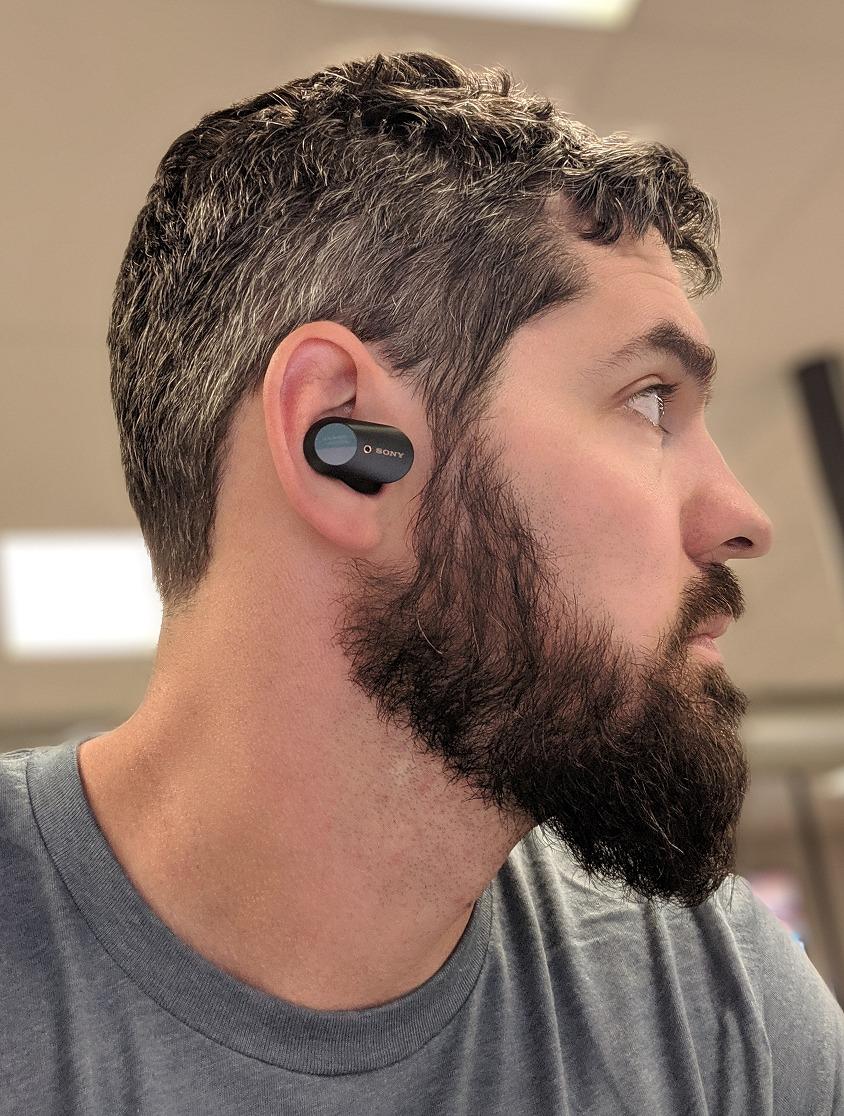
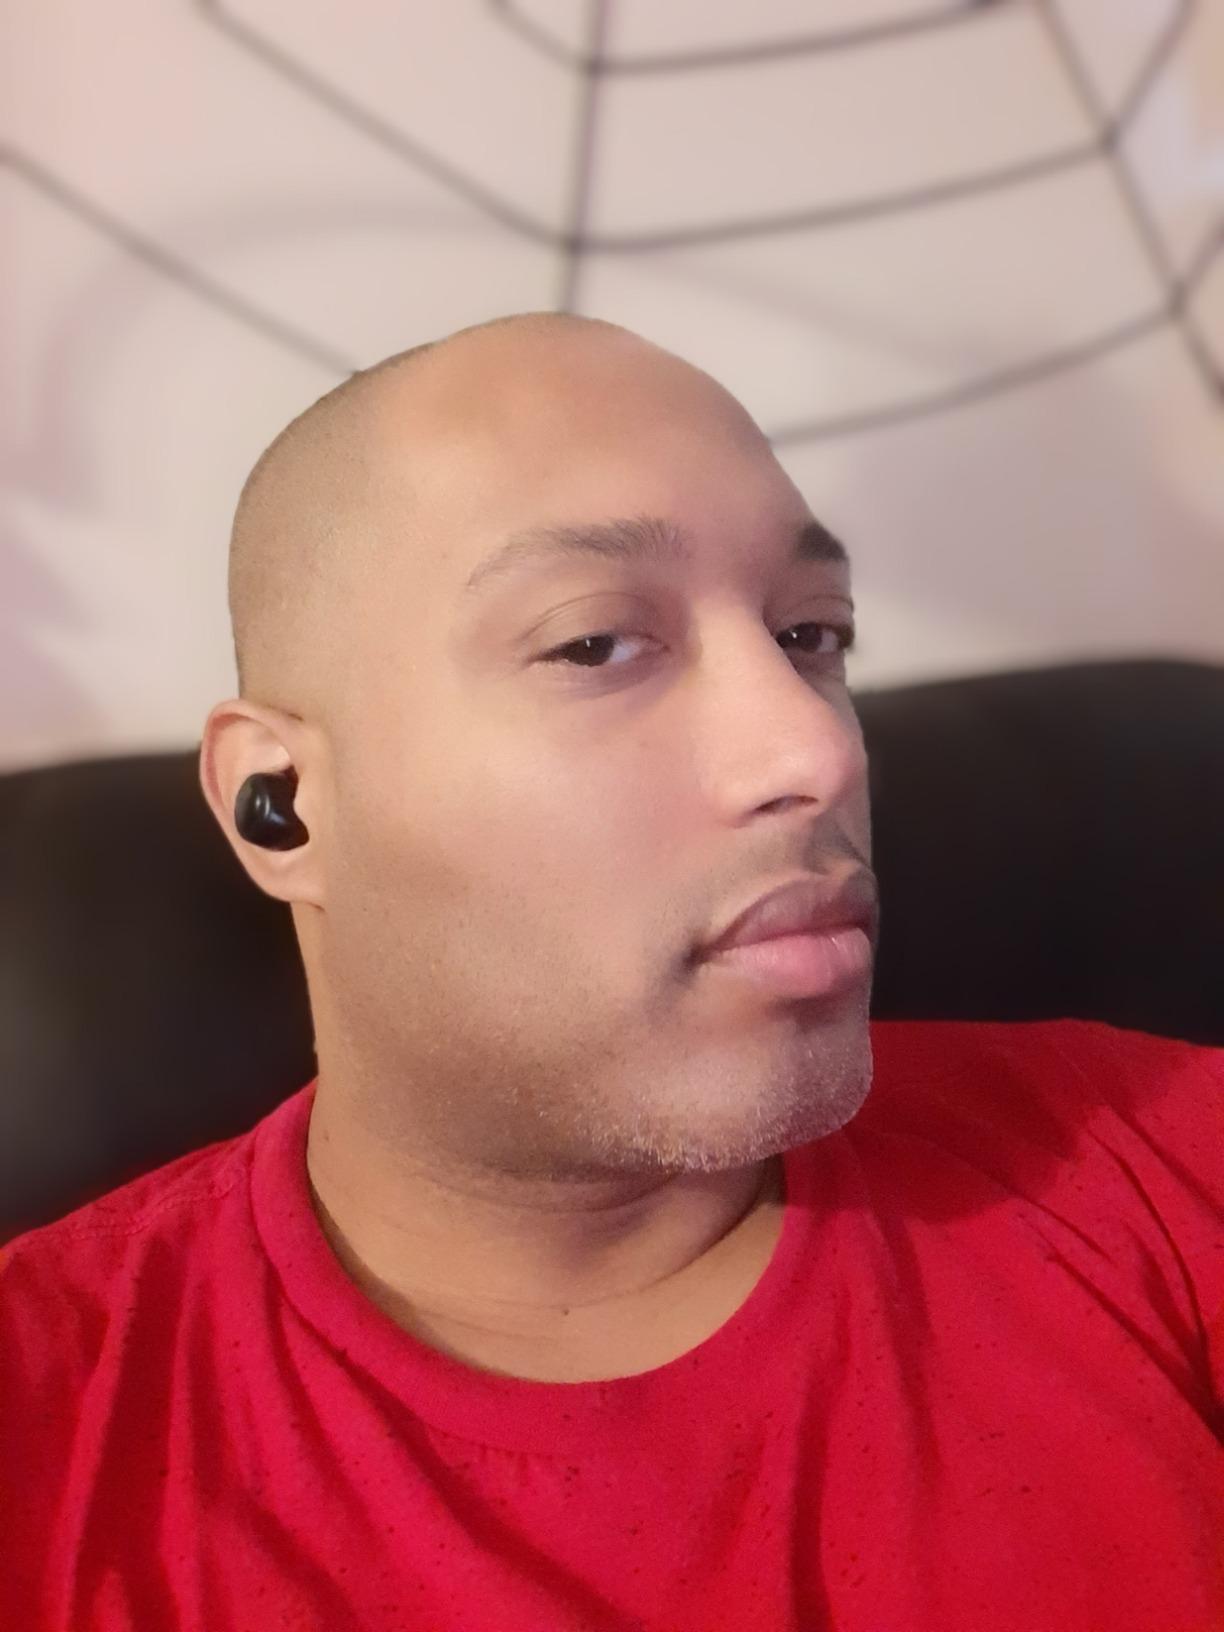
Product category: earbuds
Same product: no